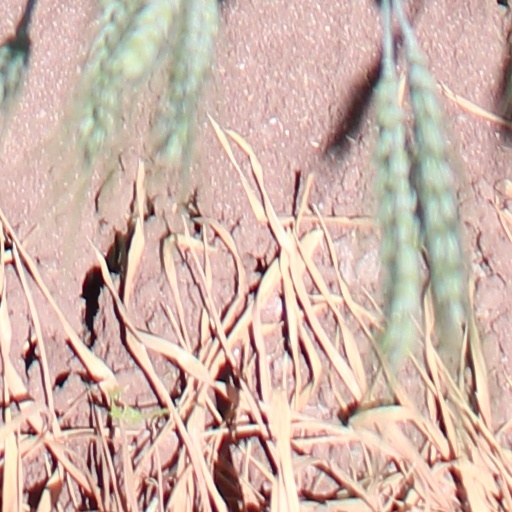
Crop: wheat